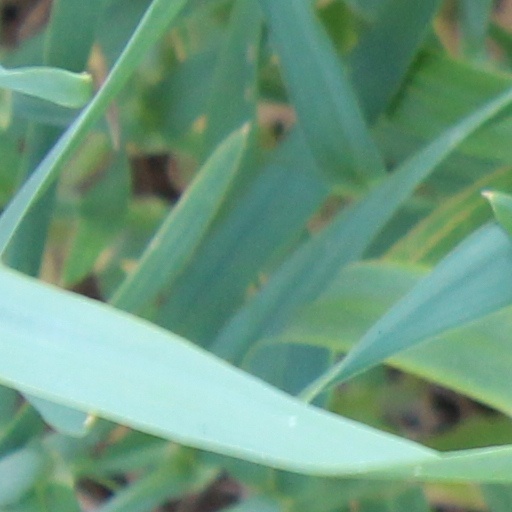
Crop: wheat